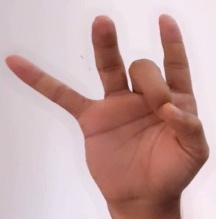
ASL sign: 8